Mieszko II Lambert

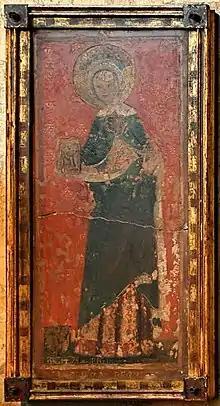
Richeza of Lotharingia, the niece of Emperor Otto III and Mieszko Lambert's consort

The position of the young prince, at both the Polish and Imperial courts, became stronger in 1013 when he married Richeza, daughter of Count Palatine Ezzo of Lotharingia and niece of Emperor Otto III. Ezzo was a prince of considerable influence as a great leader of the opposition against Henry II. Through marriage with his daughter, Mieszko II entered the circle of the Imperial family. Probably after the wedding, and in accordance with prevailing custom, Bolesław I the Brave gave a separate district to Mieszko II to rule: Kraków. One of his towns, Wawel (now part of the city), was chosen by the prince as his residence.